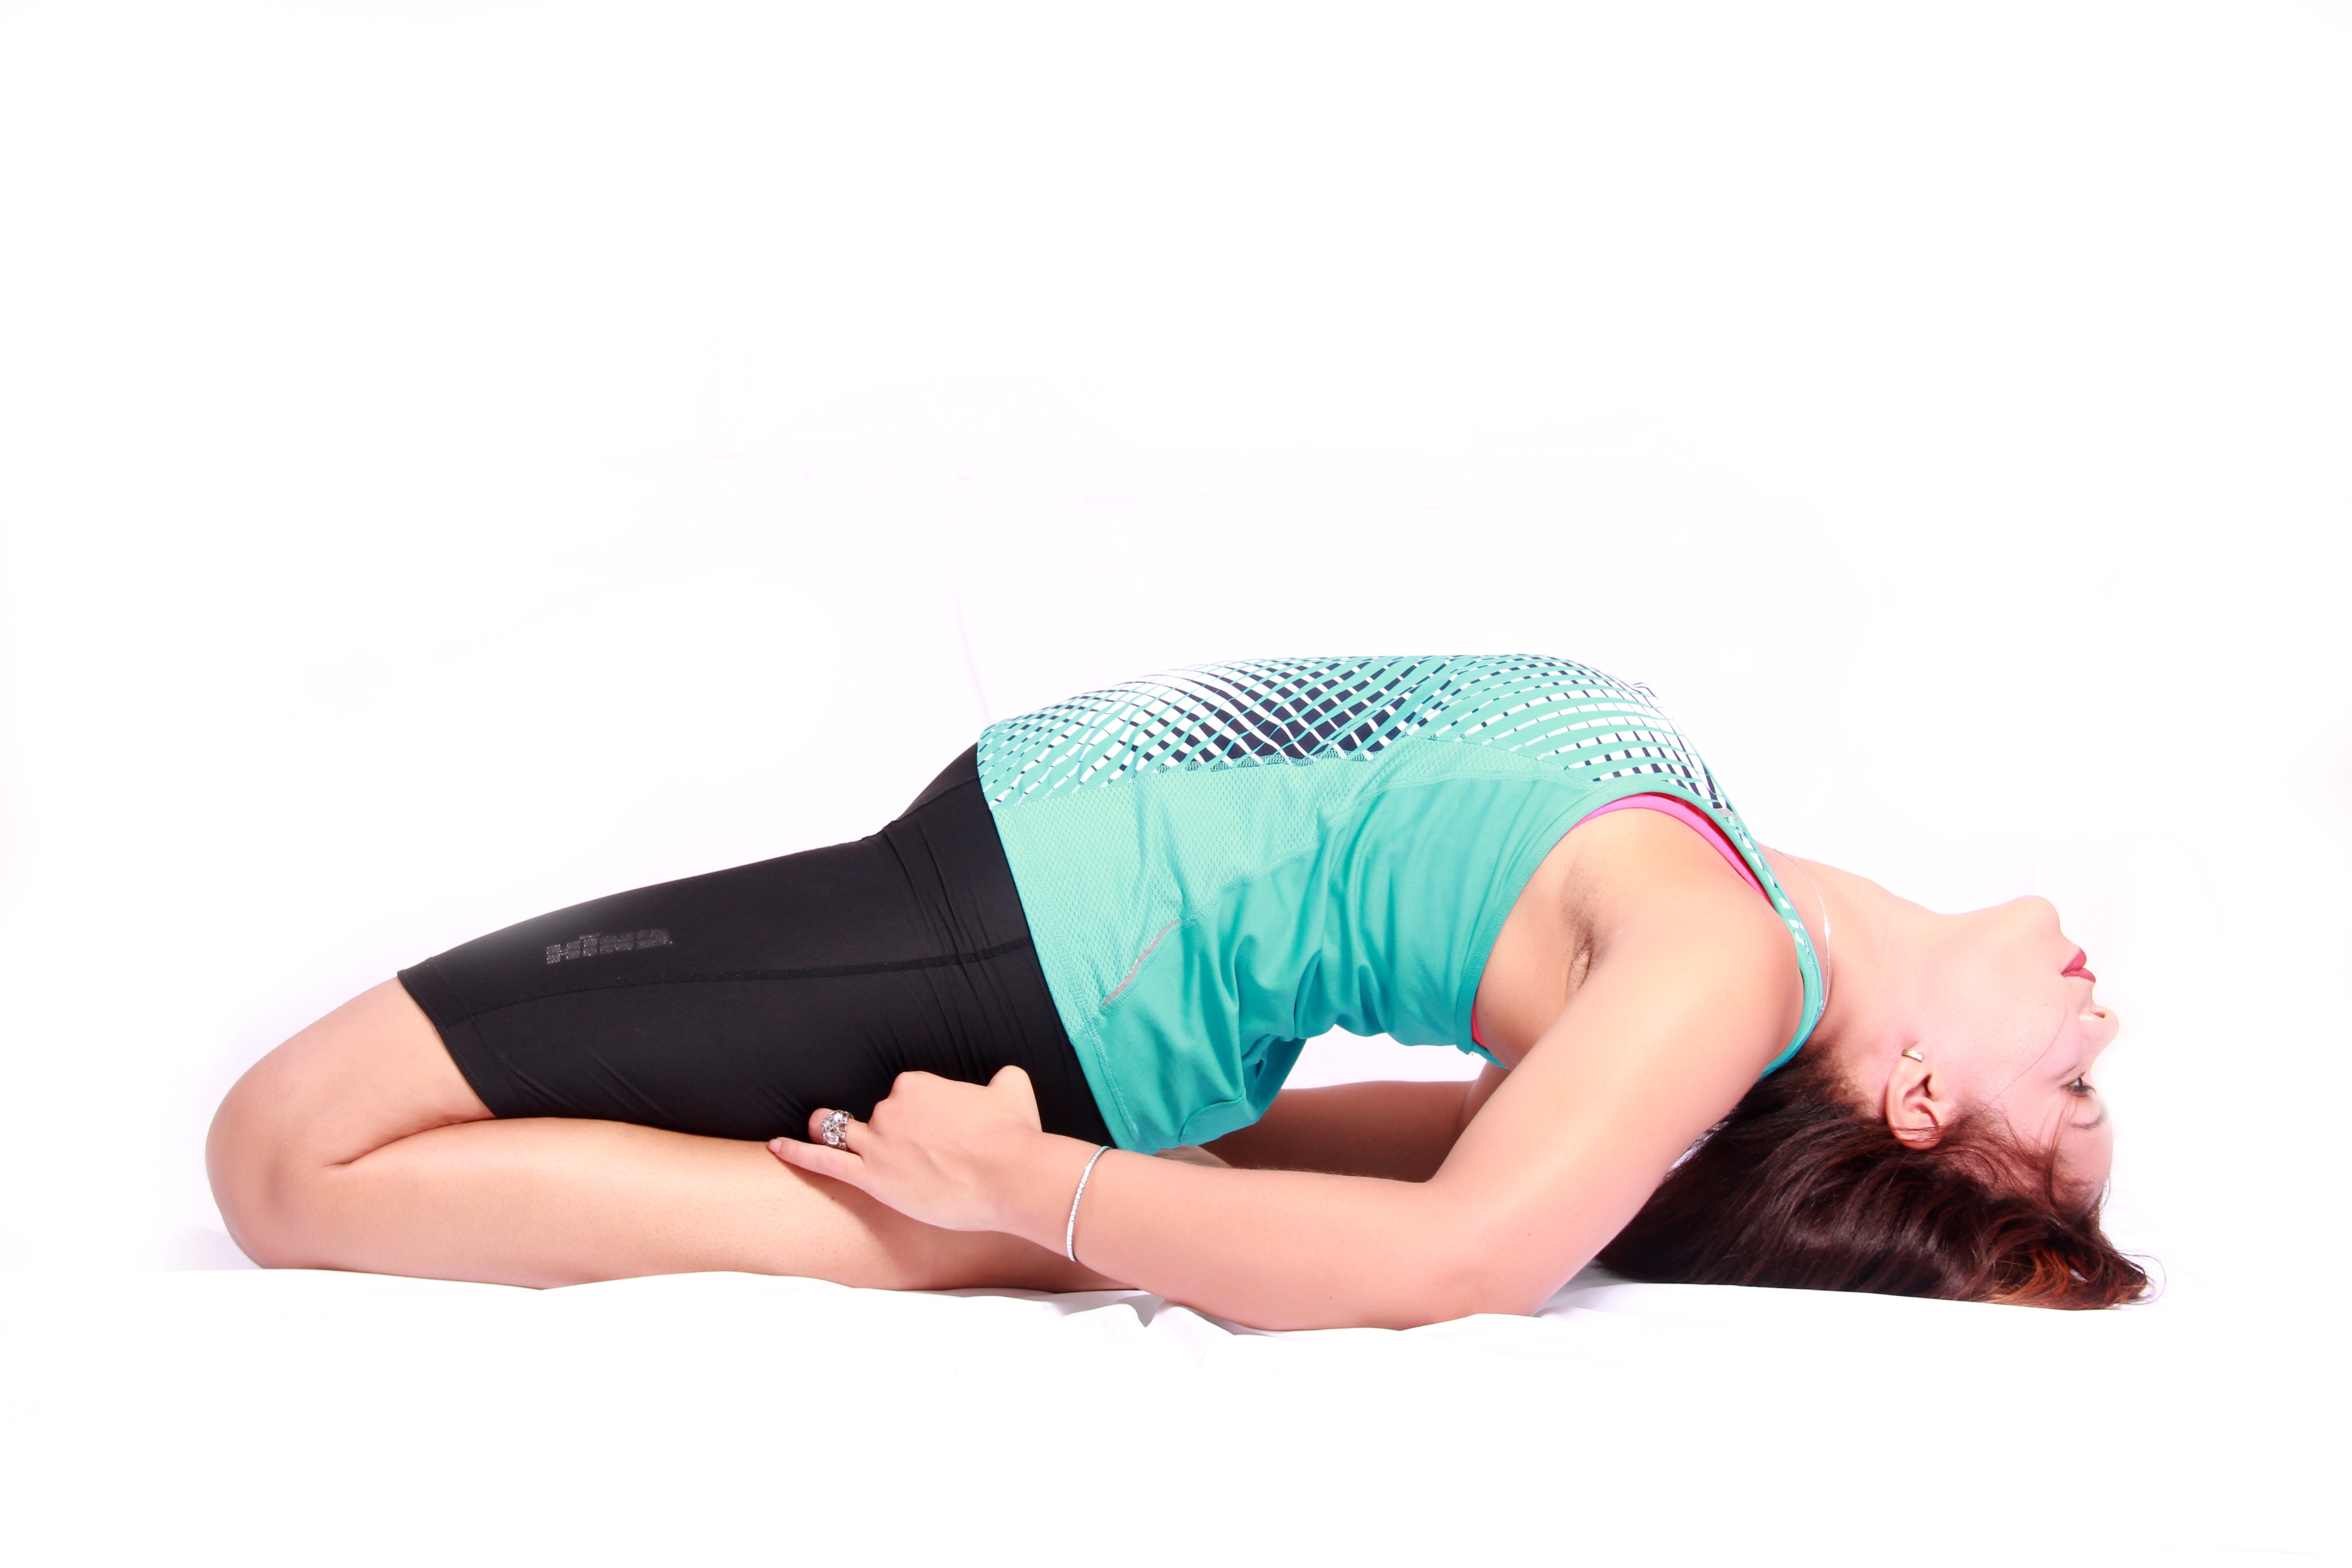
hand, girl, trunk, leg, athletic, sitting, arm, muscle, chest, human body, figure, women, sports, hot, thigh, yoga, strong, dominican republic, abdomen, physical exercise, sense, weight training, human positions, human action, physical fitness